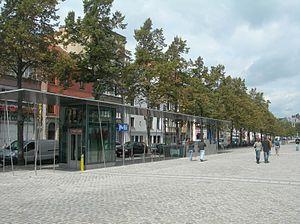
Photo de l'entrée de la Station Sainte-Catherine
Le métro de Bruxelles est un moyen de transport en commun rapide desservant une grande partie de la région de Bruxelles-Capitale en Belgique. Il consiste en quatre lignes de métro lourd en site propre, les lignes 1, 2, 5 et 6, totalisant 39,9 de kilomètres de voies, dont 37,5 km souterraines. Le réseau prémétro consiste en trois lignes de trams partiellement souterraines qui offrent, sur la majeure partie de leurs parcours, un service comparable à celui du métro. Le métro possède cinquante-neuf stations de métro lourd, quinze de prémétro, sept ayant une correspondance avec une autre ligne. Avec 39,9 km, il est classé 92ᵉ du monde en longueur.